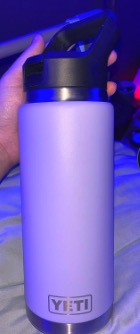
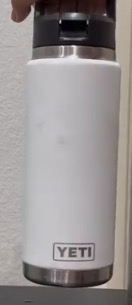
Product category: misc
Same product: yes